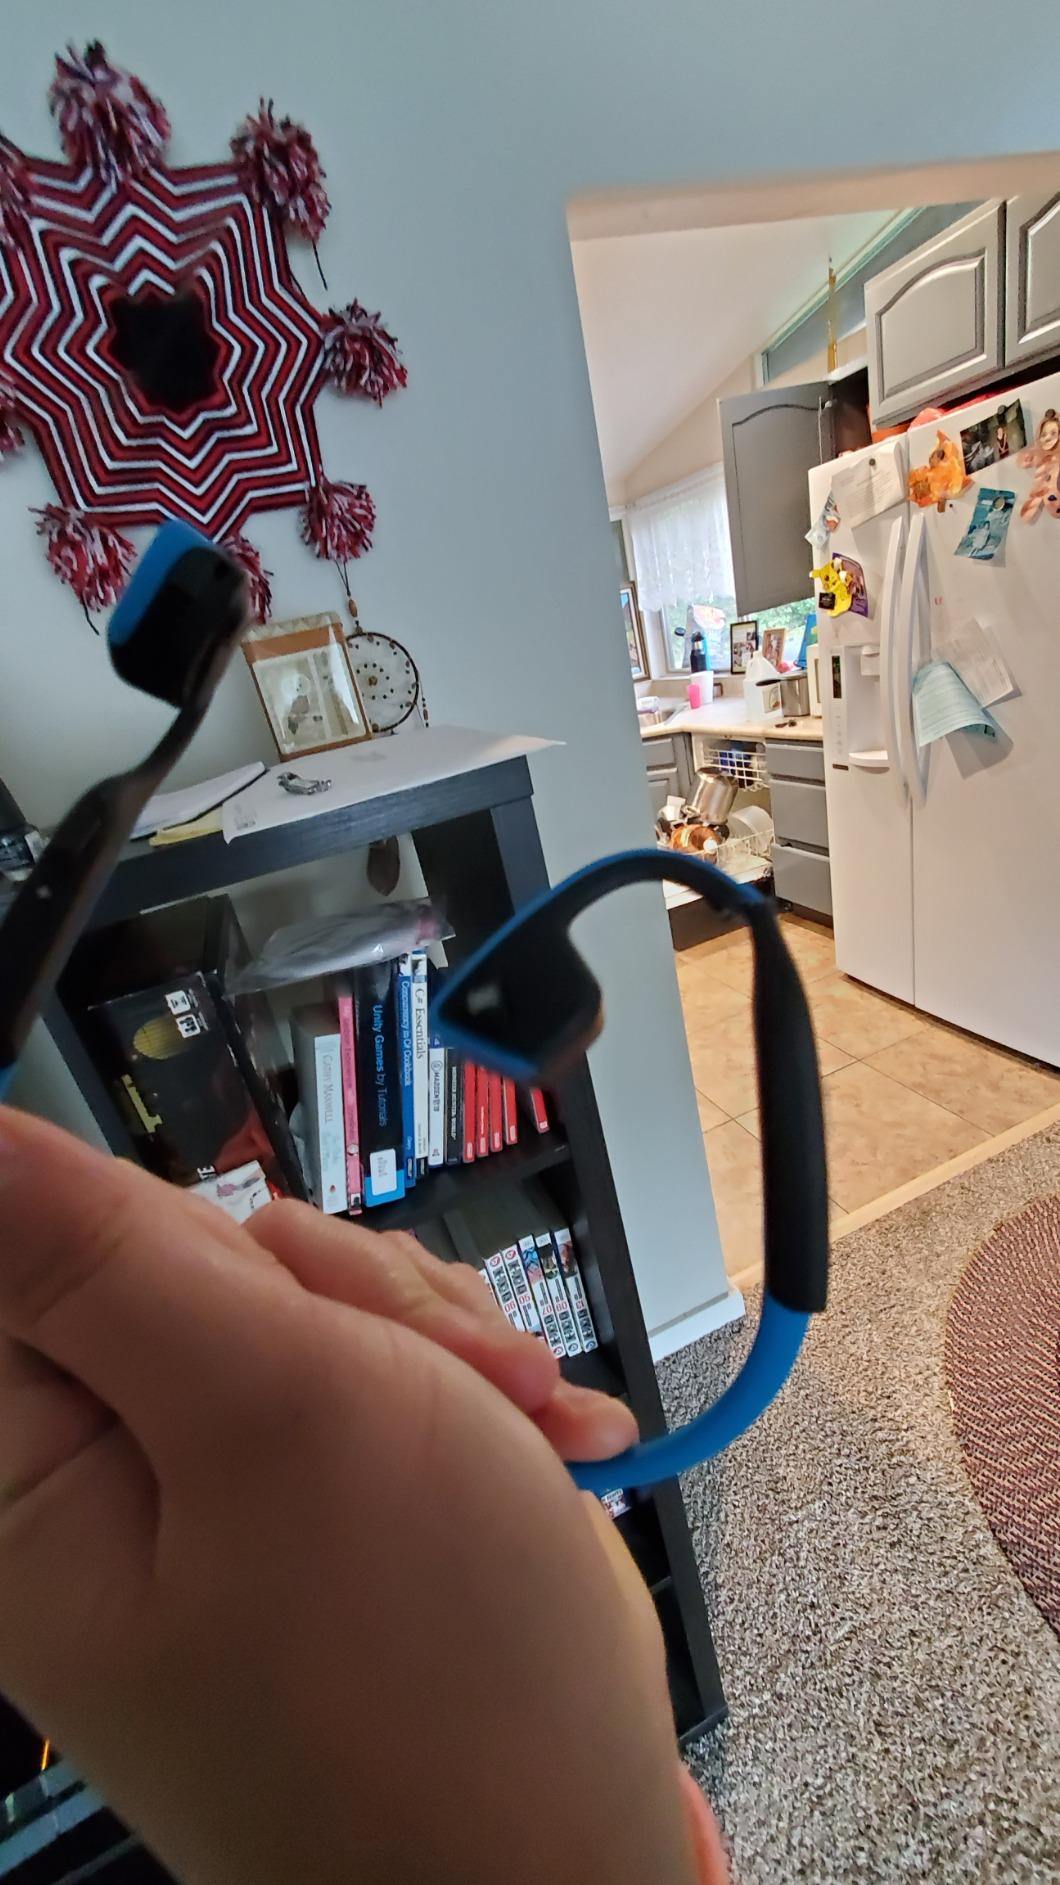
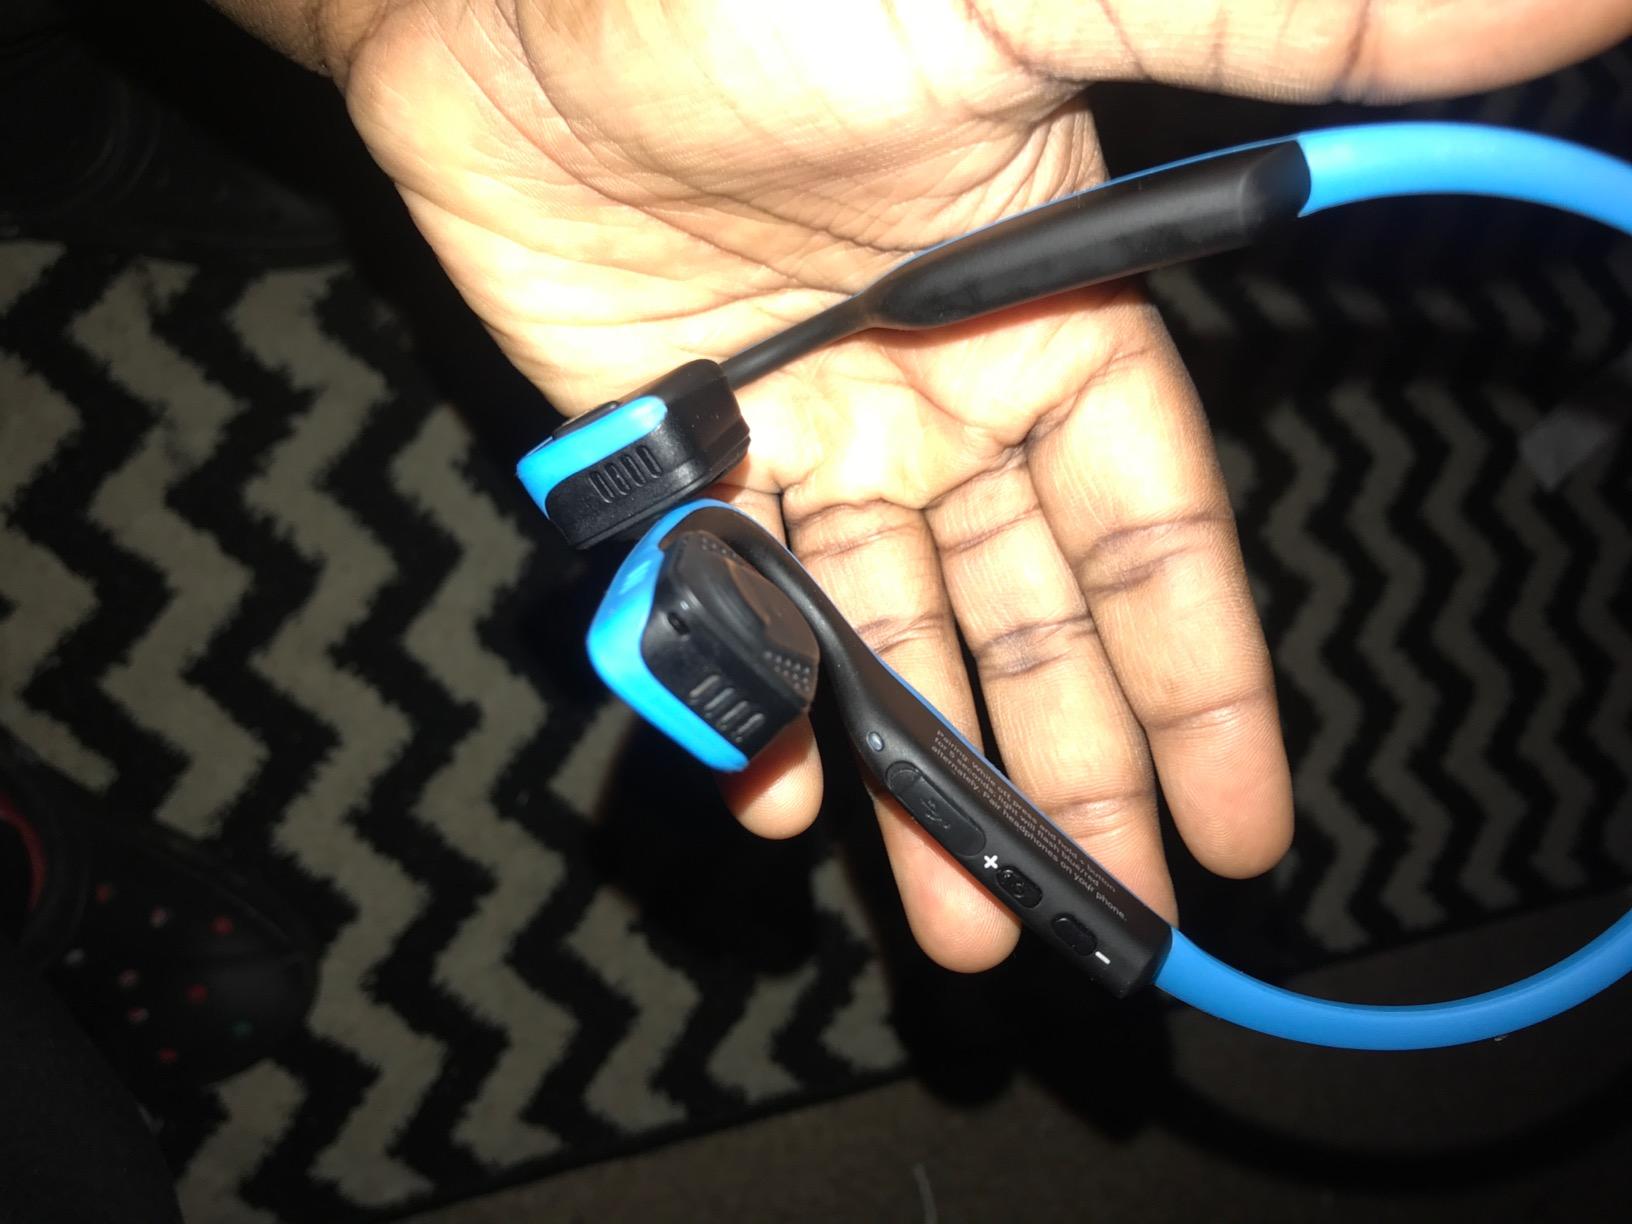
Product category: headphones
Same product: yes